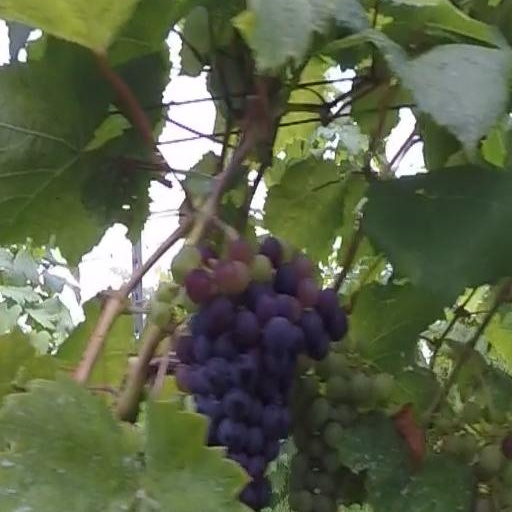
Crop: grape